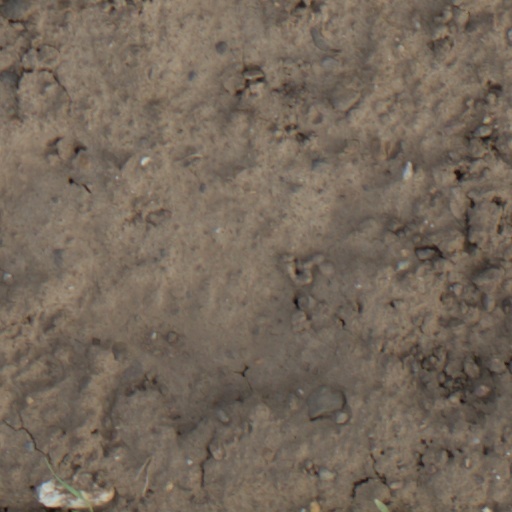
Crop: wheat